List of Jim Crow law examples by state

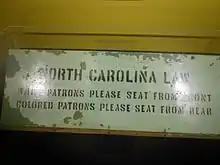
Sign for bus segregation in North Carolina.

In August 1953, the first black family moved into Trumbull Park, a formerly all-white project of the Chicago Housing Authority.